Trisong Detsen

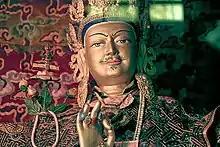
Trisong Detsen statue at Samye.

Trisong Detsen was the son of Me Agtsom, the 37th king of Tibet. As the 38th king, he ruled from AD 755 until 797. Trisong Detsen was the second of the Three Dharma Kings of Tibet — Songsten Gampo, Trisong Detsen, Rapalchen — honored for their pivotal roles in the introduction of Buddhism to Tibet and the establishment of the Nyingma or "Ancient" school of Tibetan Buddhism. "Sowa Rigpa" or Traditional Tibetan medicine was developed during his reign.